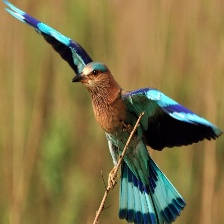
Species: INDIAN ROLLER
Scientific name: CORACIAS BENGHALENSIS